Zalmay Khalilzad

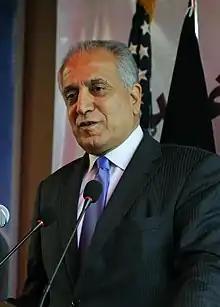
Khalilzad in 2011

Zalmay Mamozy Khalilzad (born March 22, 1951) is an American diplomat and foreign policy expert. Khalilzad was the U.S. special representative for Afghanistan reconciliation from September 2018 to October 2021. Khailzad was appointed by President George W. Bush to serve as United States ambassador to the United Nations, serving in the role from 2007 to 2009. Khalilzad was the highest ranking Muslim-American in government at the time he left the position. He previously served in the Bush administration as ambassador to Afghanistan from 2004 to 2005 and Ambassador to Iraq from 2005 to 2007.